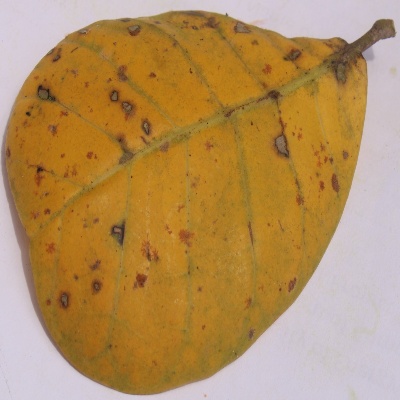
Crop: Cashew
Condition: anthracnose